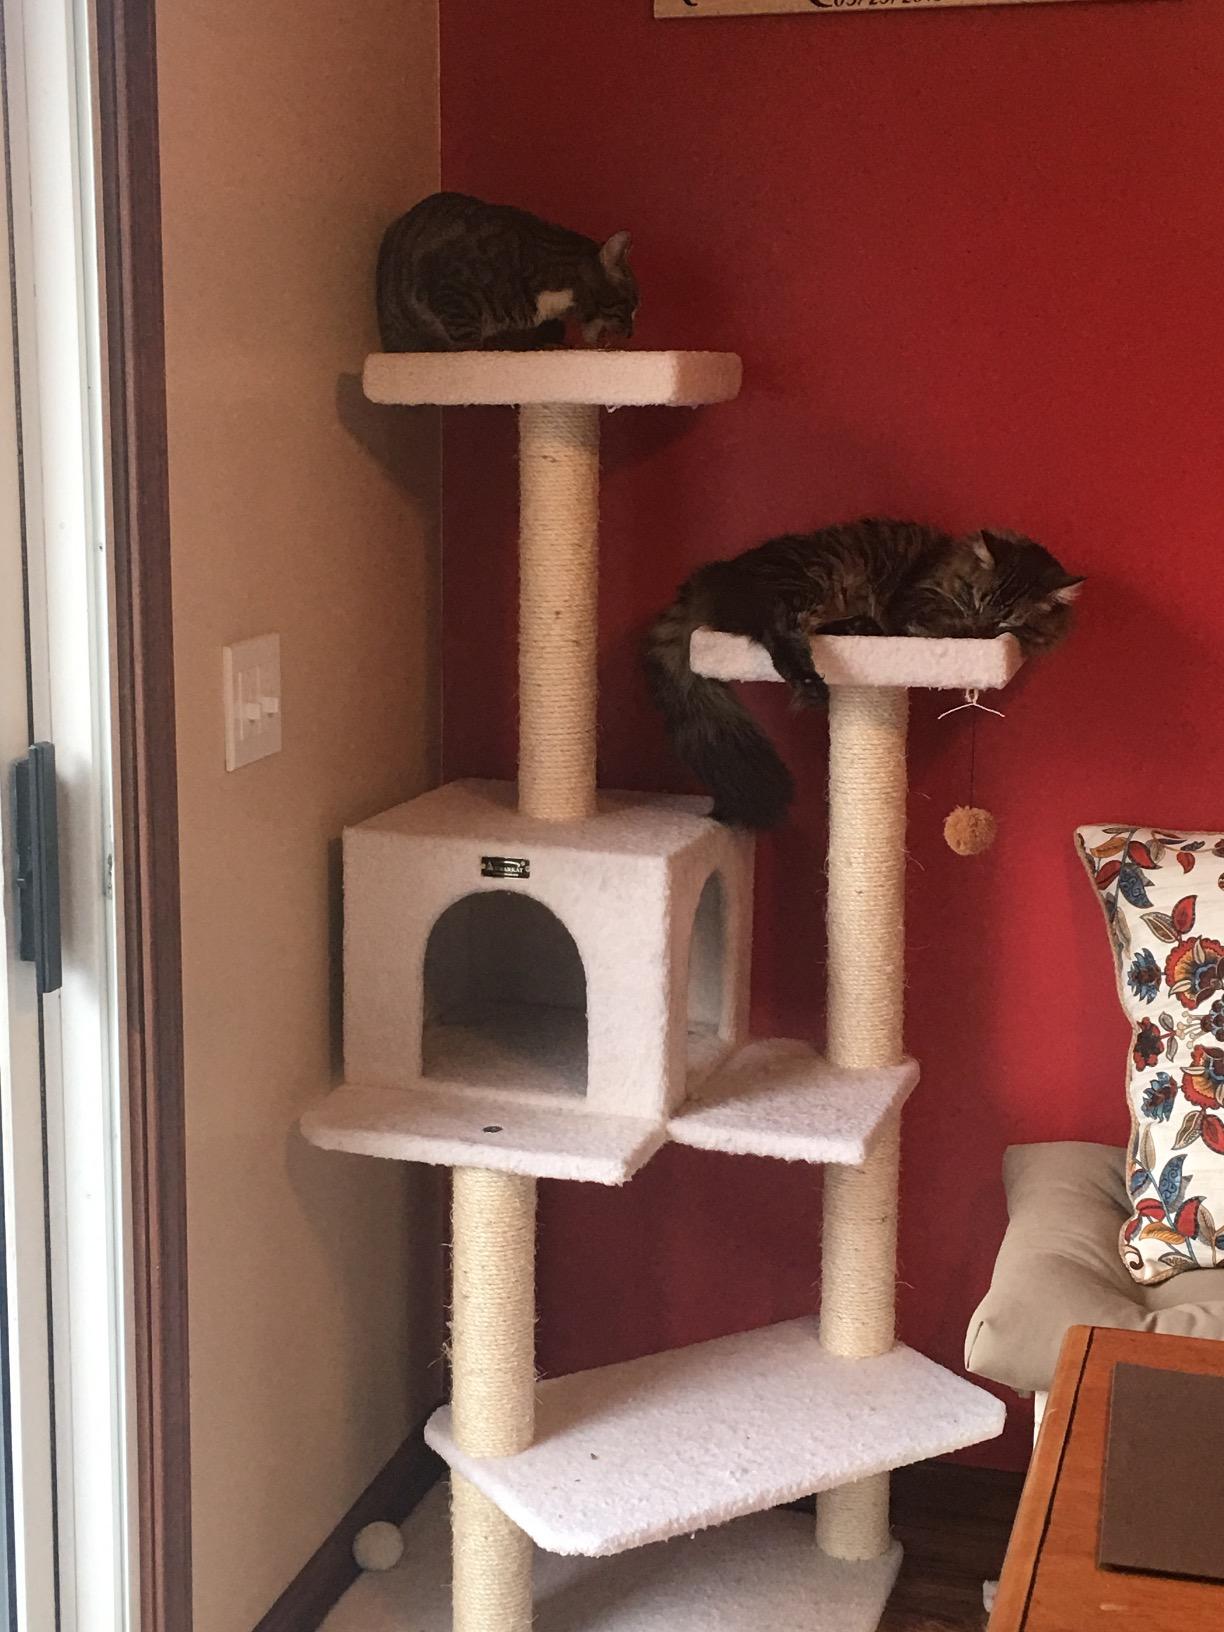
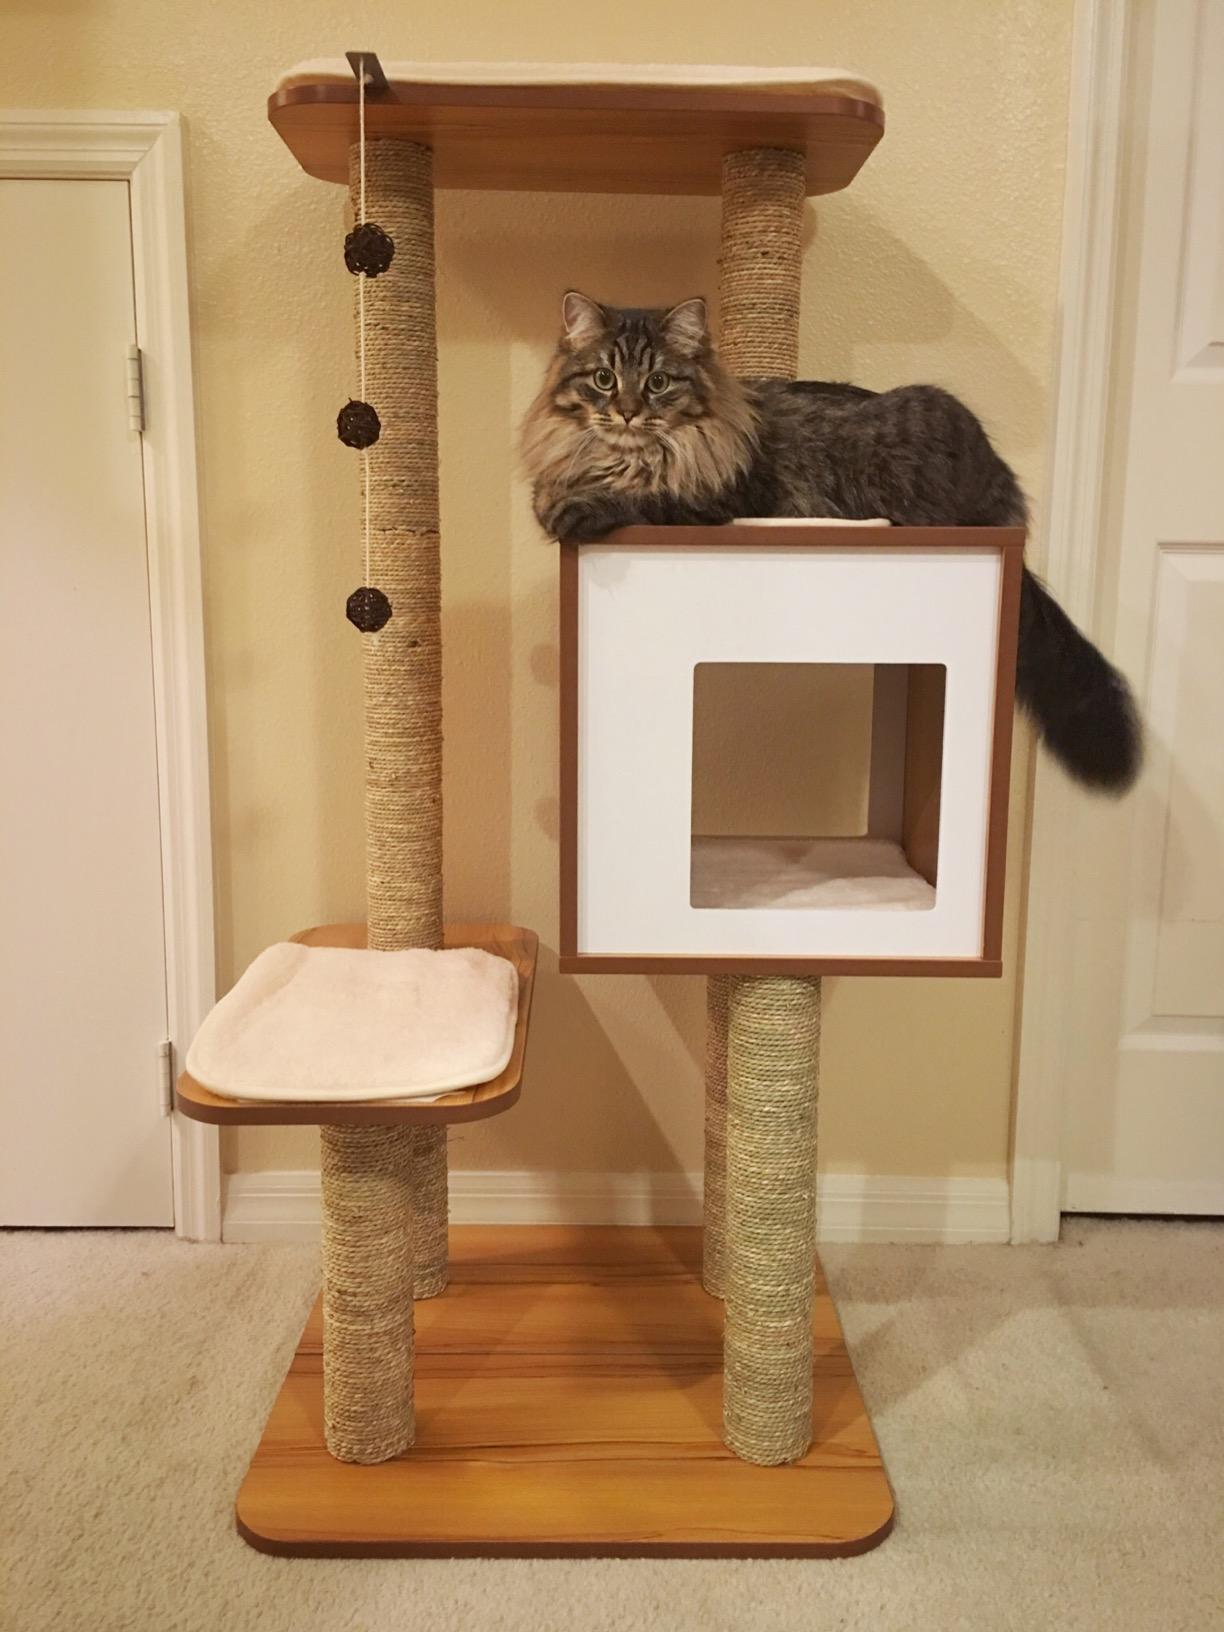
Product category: items_cat tree
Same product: no